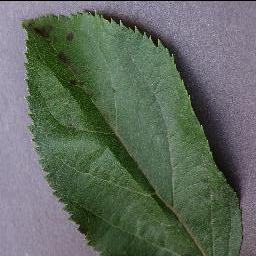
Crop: apple
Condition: scab